Darwinius

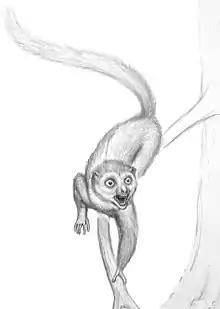
Life restoration of "Darwinius"

Having previously experienced how the blogosphere had picked up on his work, and seen Chinese dinosaur finds the object of bad early descriptions from blogging, Jørn Hurum decided to orchestrate launch of the fossil in a combined scientific and public event. Atlantic Productions, which had cooperated with Hurum on a program on the Predator X, a giant pliosaur from Svalbard, was brought in on the project in order to "take story straight to the masses in a way that would appeal to the average person, especially kids".